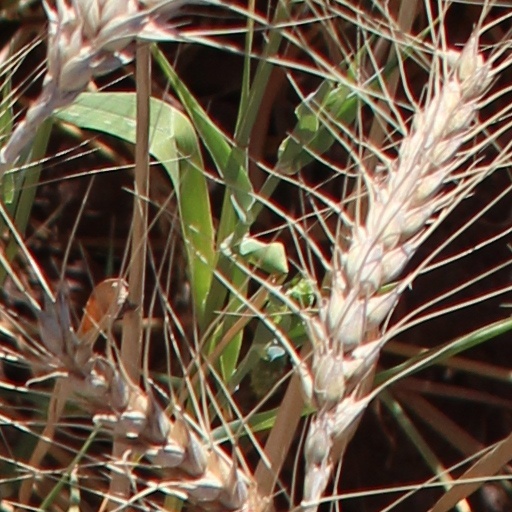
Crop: wheat